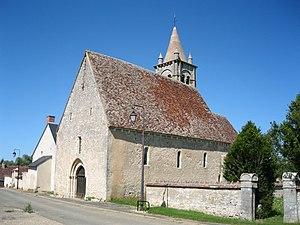
Eglise saint Laurent, XII°,Primelles.
Cet article recense les monuments historiques du Cher, en France.
L'église Saint-Laurent est une église catholique située à Primelles, en France.
Primelles est une commune française située dans le département du Cher en région Centre-Val de Loire.